Old Town, Staten Island

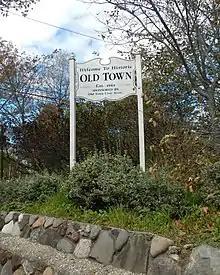
Welcome to Old Town sign, corner of Old Town Road and North Railroad Avenue

Old Town is a neighborhood in the New York City borough of Staten Island, located on its East Shore. Old Town was established in August 1661 as part of New Netherland, and was the first permanent European settlement on Staten Island. Originally described as "Oude Dorpe" ('old village' in Dutch), much of its original territory makes up what is present-day South Beach, with parts of Midland Beach and Dongan Hills. The area was settled by a group of Dutch, Walloon (from what is now southern Belgium and its borders with France) and French Protestants (Huguenots) led by Walloon Pierre Billiou.